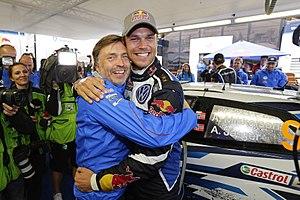
Le 73ᵉ Rallye de Pologne est la 8ᵉ manche du Championnat du monde des rallyes 2016.